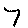
Label: 7